Spalerosophis arenarius

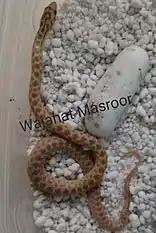
Captive Born specimen of red spotted diadem

When they shed for the first time after hibernation its time to introduce them to each other but make sure to check their weights before it. A female should weight at least 250 grams or above and for a male at least 200 grams is preferred. Introducing them more than one time to make sure the pair has been successfully mated. Introducing them at night will help the chances of the pair to mate. copulation takes place for 25–20 minutes after it you can again separate the pair when the lose interest in each other.